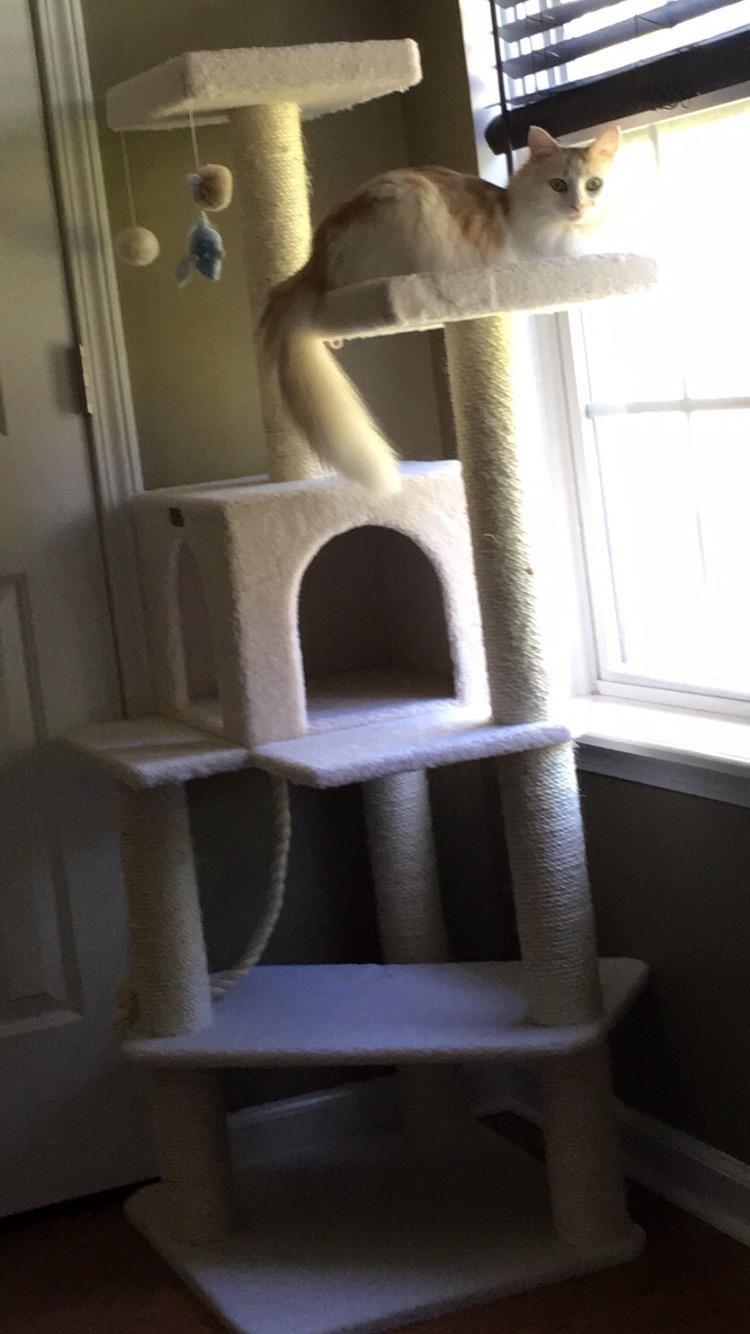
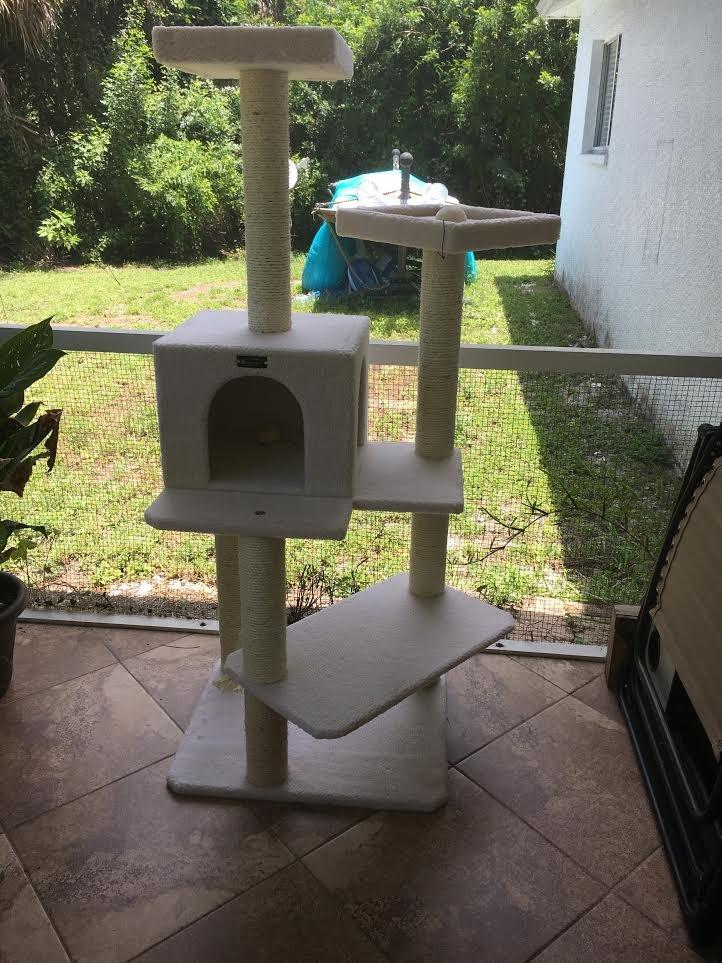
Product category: items_cat tree
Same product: yes